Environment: real
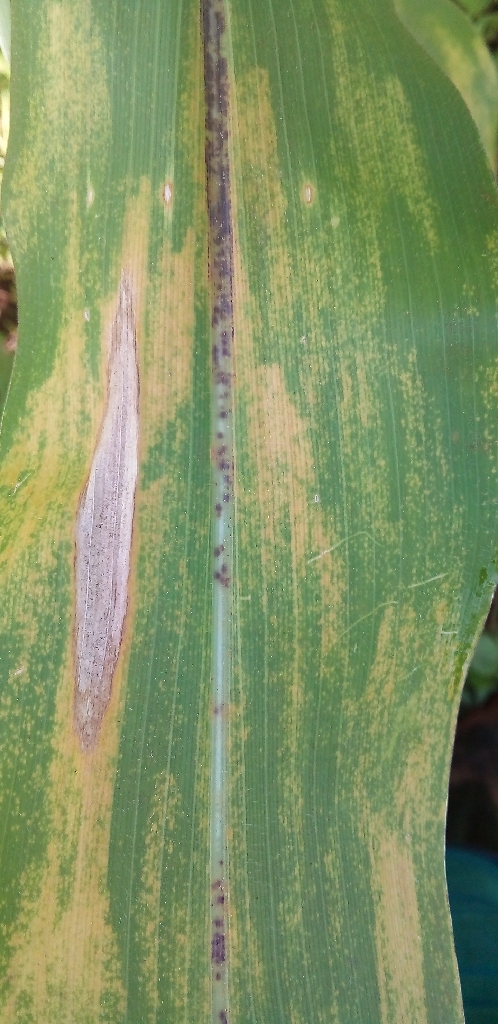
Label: northern_corn_leaf_blight